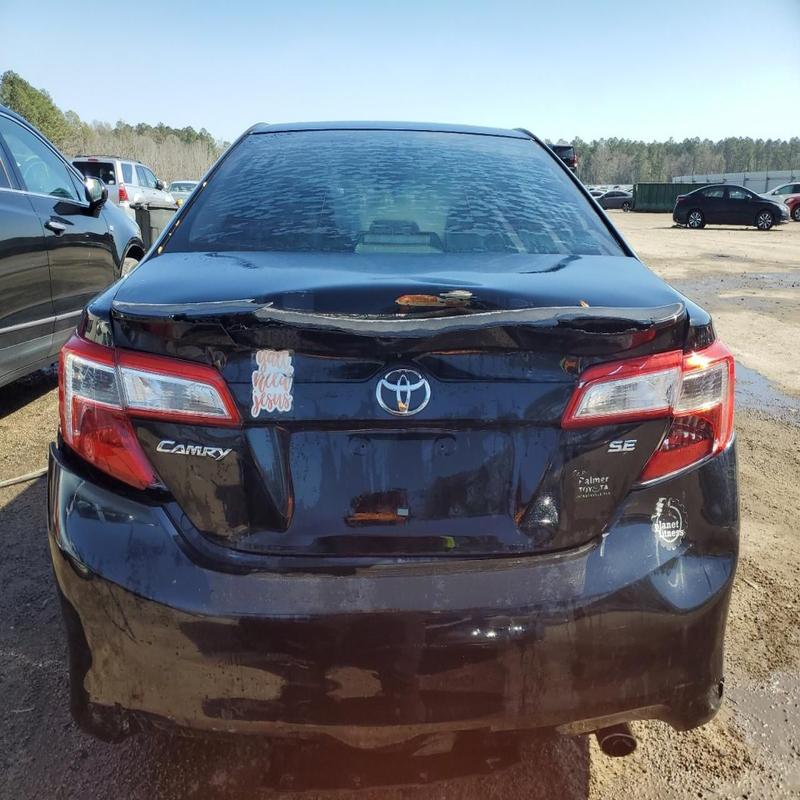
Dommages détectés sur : malle, feu arrière droit, feu arrière gauche, pare-choc arrière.
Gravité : majeur